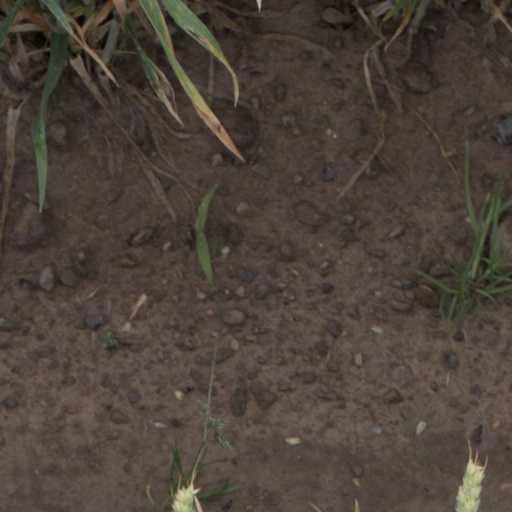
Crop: wheat